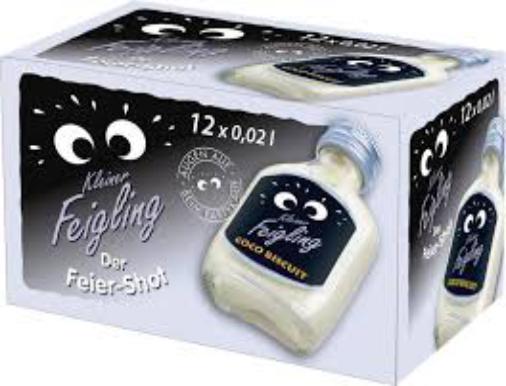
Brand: Kleiner Feigling
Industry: Food